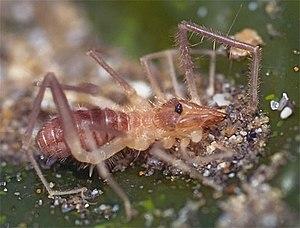
Chinchippus peruvianus est une espèce de solifuges de la famille des Ammotrechidae.
Chinchippus est un genre de solifuges de la famille des Ammotrechidae.
Les Ammotrechidae sont une famille de solifuges.